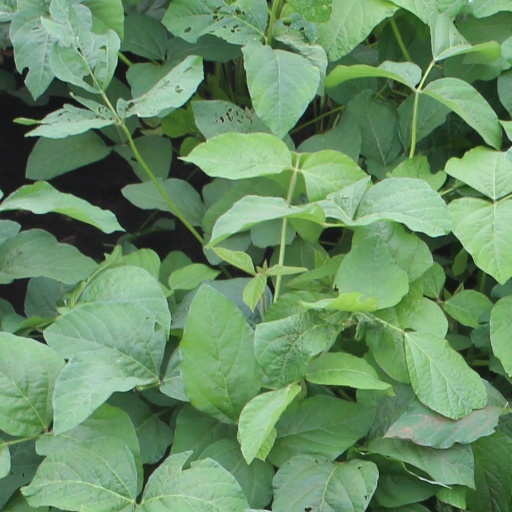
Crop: soybean